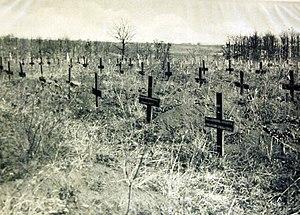
Karl Tersztyánszky von Nádas ou Tersztyánszky Károly, né le 28 octobre 1854 à Skalica, mort le 7 mars 1921 à Vienne, est un militaire austro-hongrois qui a combattu pendant la Première Guerre mondiale, principalement sur le front de l'Est.